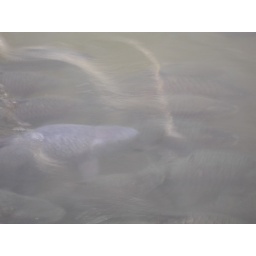
the HUGE fish in the river